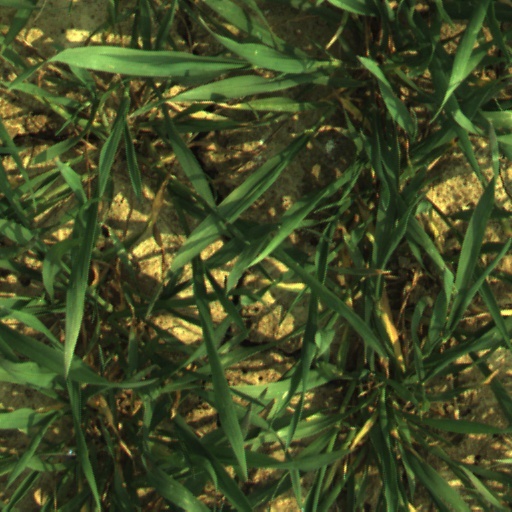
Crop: wheat